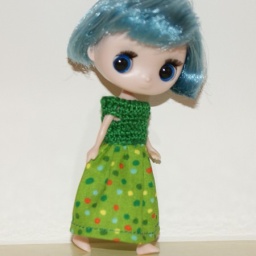
Handmade by me with a cute fabric with little colorful dots. Top of the dress is hand crocheted.